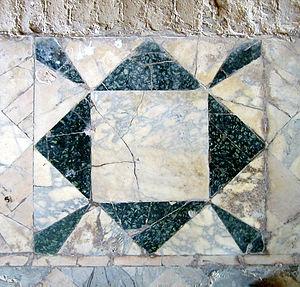
L'architecture romaine est l'art de concevoir des espaces et de bâtir des édifices qui se développe durant la Rome antique, du Vᵉ siècle av. J.-C. au IVᵉ siècle apr. J.-C. Elle adopte certains aspects de l'architecture de la Grèce antique de façons directe et indirecte à travers les contacts avec la Grande-Grèce et par l'utilisation des techniques de l'architecture étrusque qui trouve elle-même son origine dans l'architecture grecque. On retrouve ainsi dans les monuments romains l'esthétisme des bâtiments grecs avec l'utilisation des ordres architecturaux et du marbre qui se mélange aux techniques héritées des étrusques, comme leur savoir-faire en matière d'ingénierie hydraulique.